Saint-Pol-de-Léon Cathedral

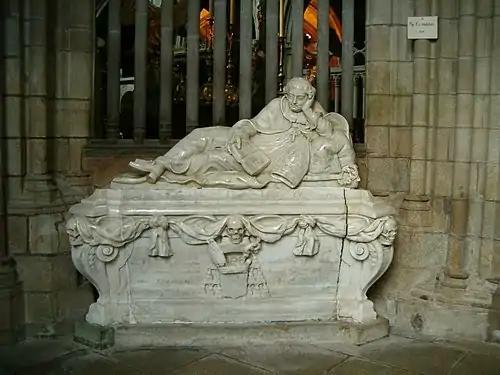
The tomb of Monseigneur François de Visdelou

This gisant is carved from kersanton stone. Monseigneur de Rieux-Sourdéac was a Bishop of Leon who died in 1651. De Rieux-Sourdéac wears a bishop's robe and mitre and two angels hold the cushion on which he rests his head. A dragon is depicted at his feet and beside him, a monk is depicted reading. The monk wears the Cistercian habit reminding us that the bishop was also the abbot of the Cistercian community. The de Rieux-Sourdéac écusson appears on the side of the tomb held by two angels. The inscription reads "HIC. JACET. ILLVSTRISS : ET. R.R.DISS. D.D.RENATVS DE RIEVX SOURDEAC. EPO. LEONENSIS ANNO 1613 OBBIIT OCTAVO DIE MENSIS MARTII 1651". De Rieux was Marie de Médicis' confessor. He also supported the Clarisses and Ursulines and helped to establish their religious orders in Saint Pol and bring education to women.